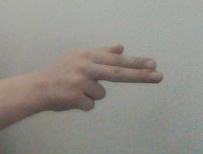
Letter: ghain